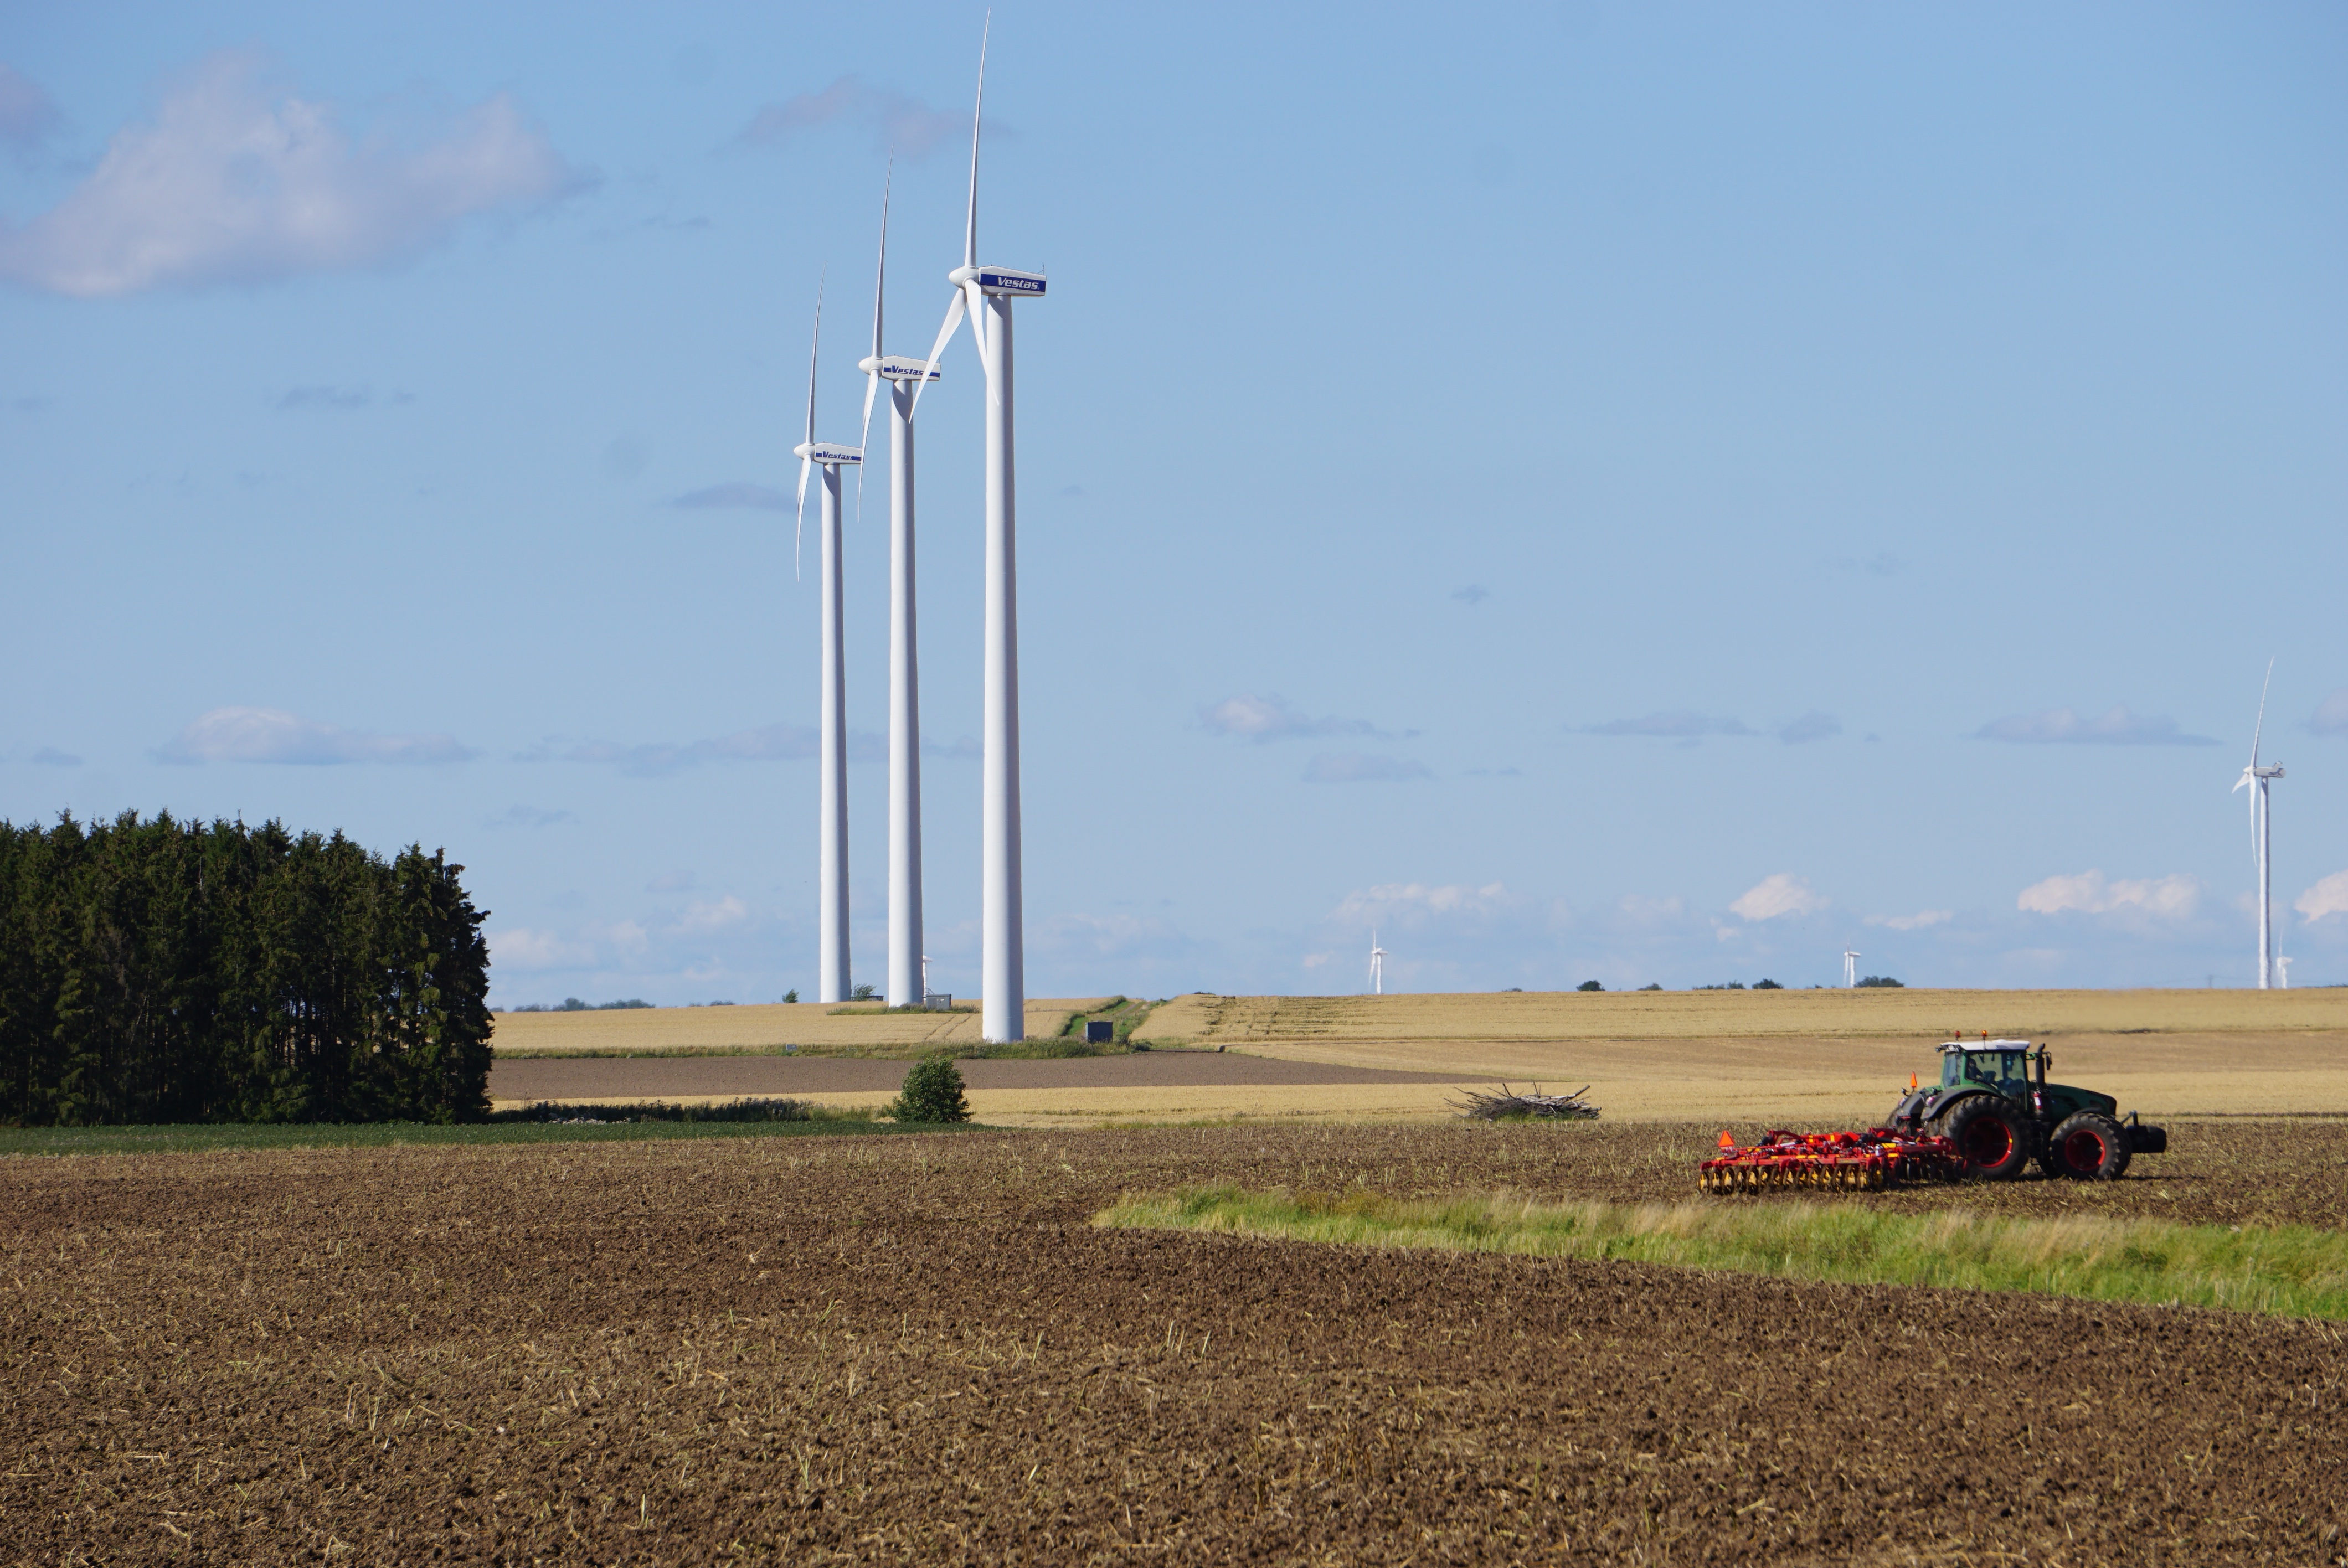
horizon, tractor, field, prairie, wind, tower, mast, machine, wind turbine, plain, energy, agricultural, polder, sweden, wind farm, rural area, sterg tland